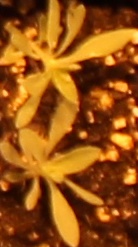
Label: Kochia